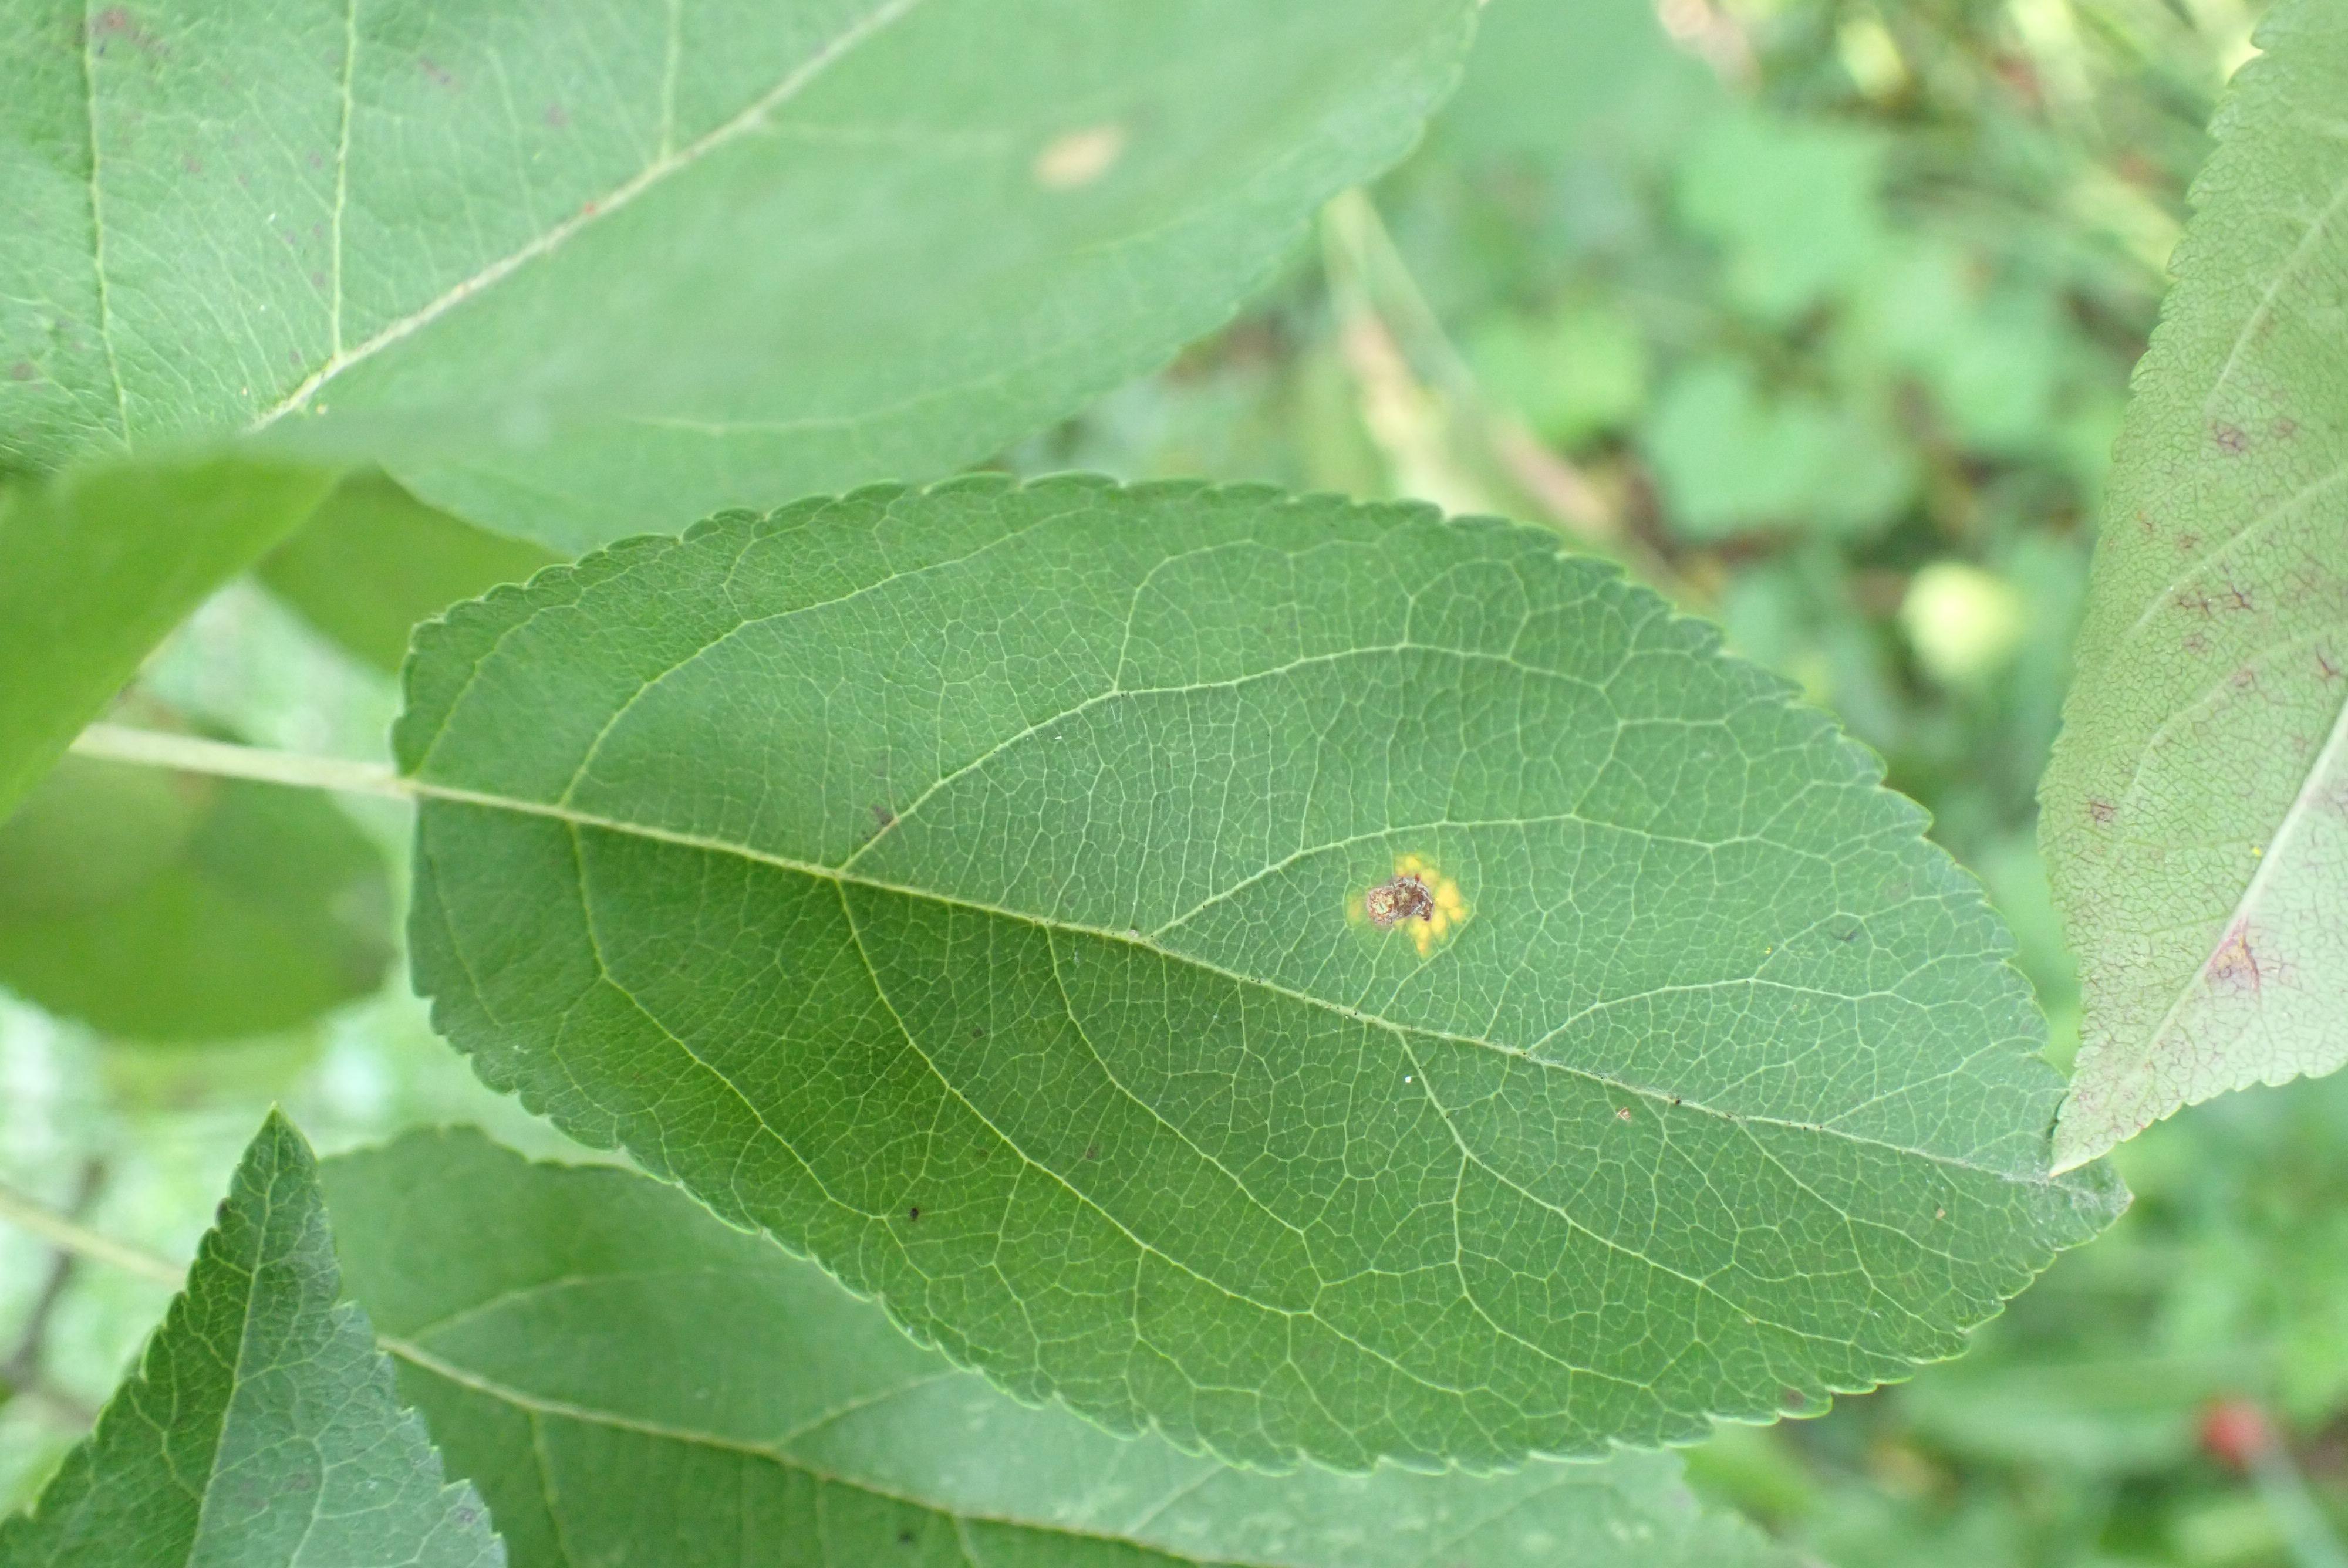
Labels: rust